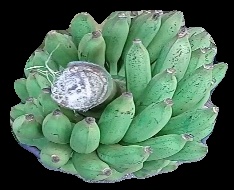
Variety: elakki-bale
Grade: grade1